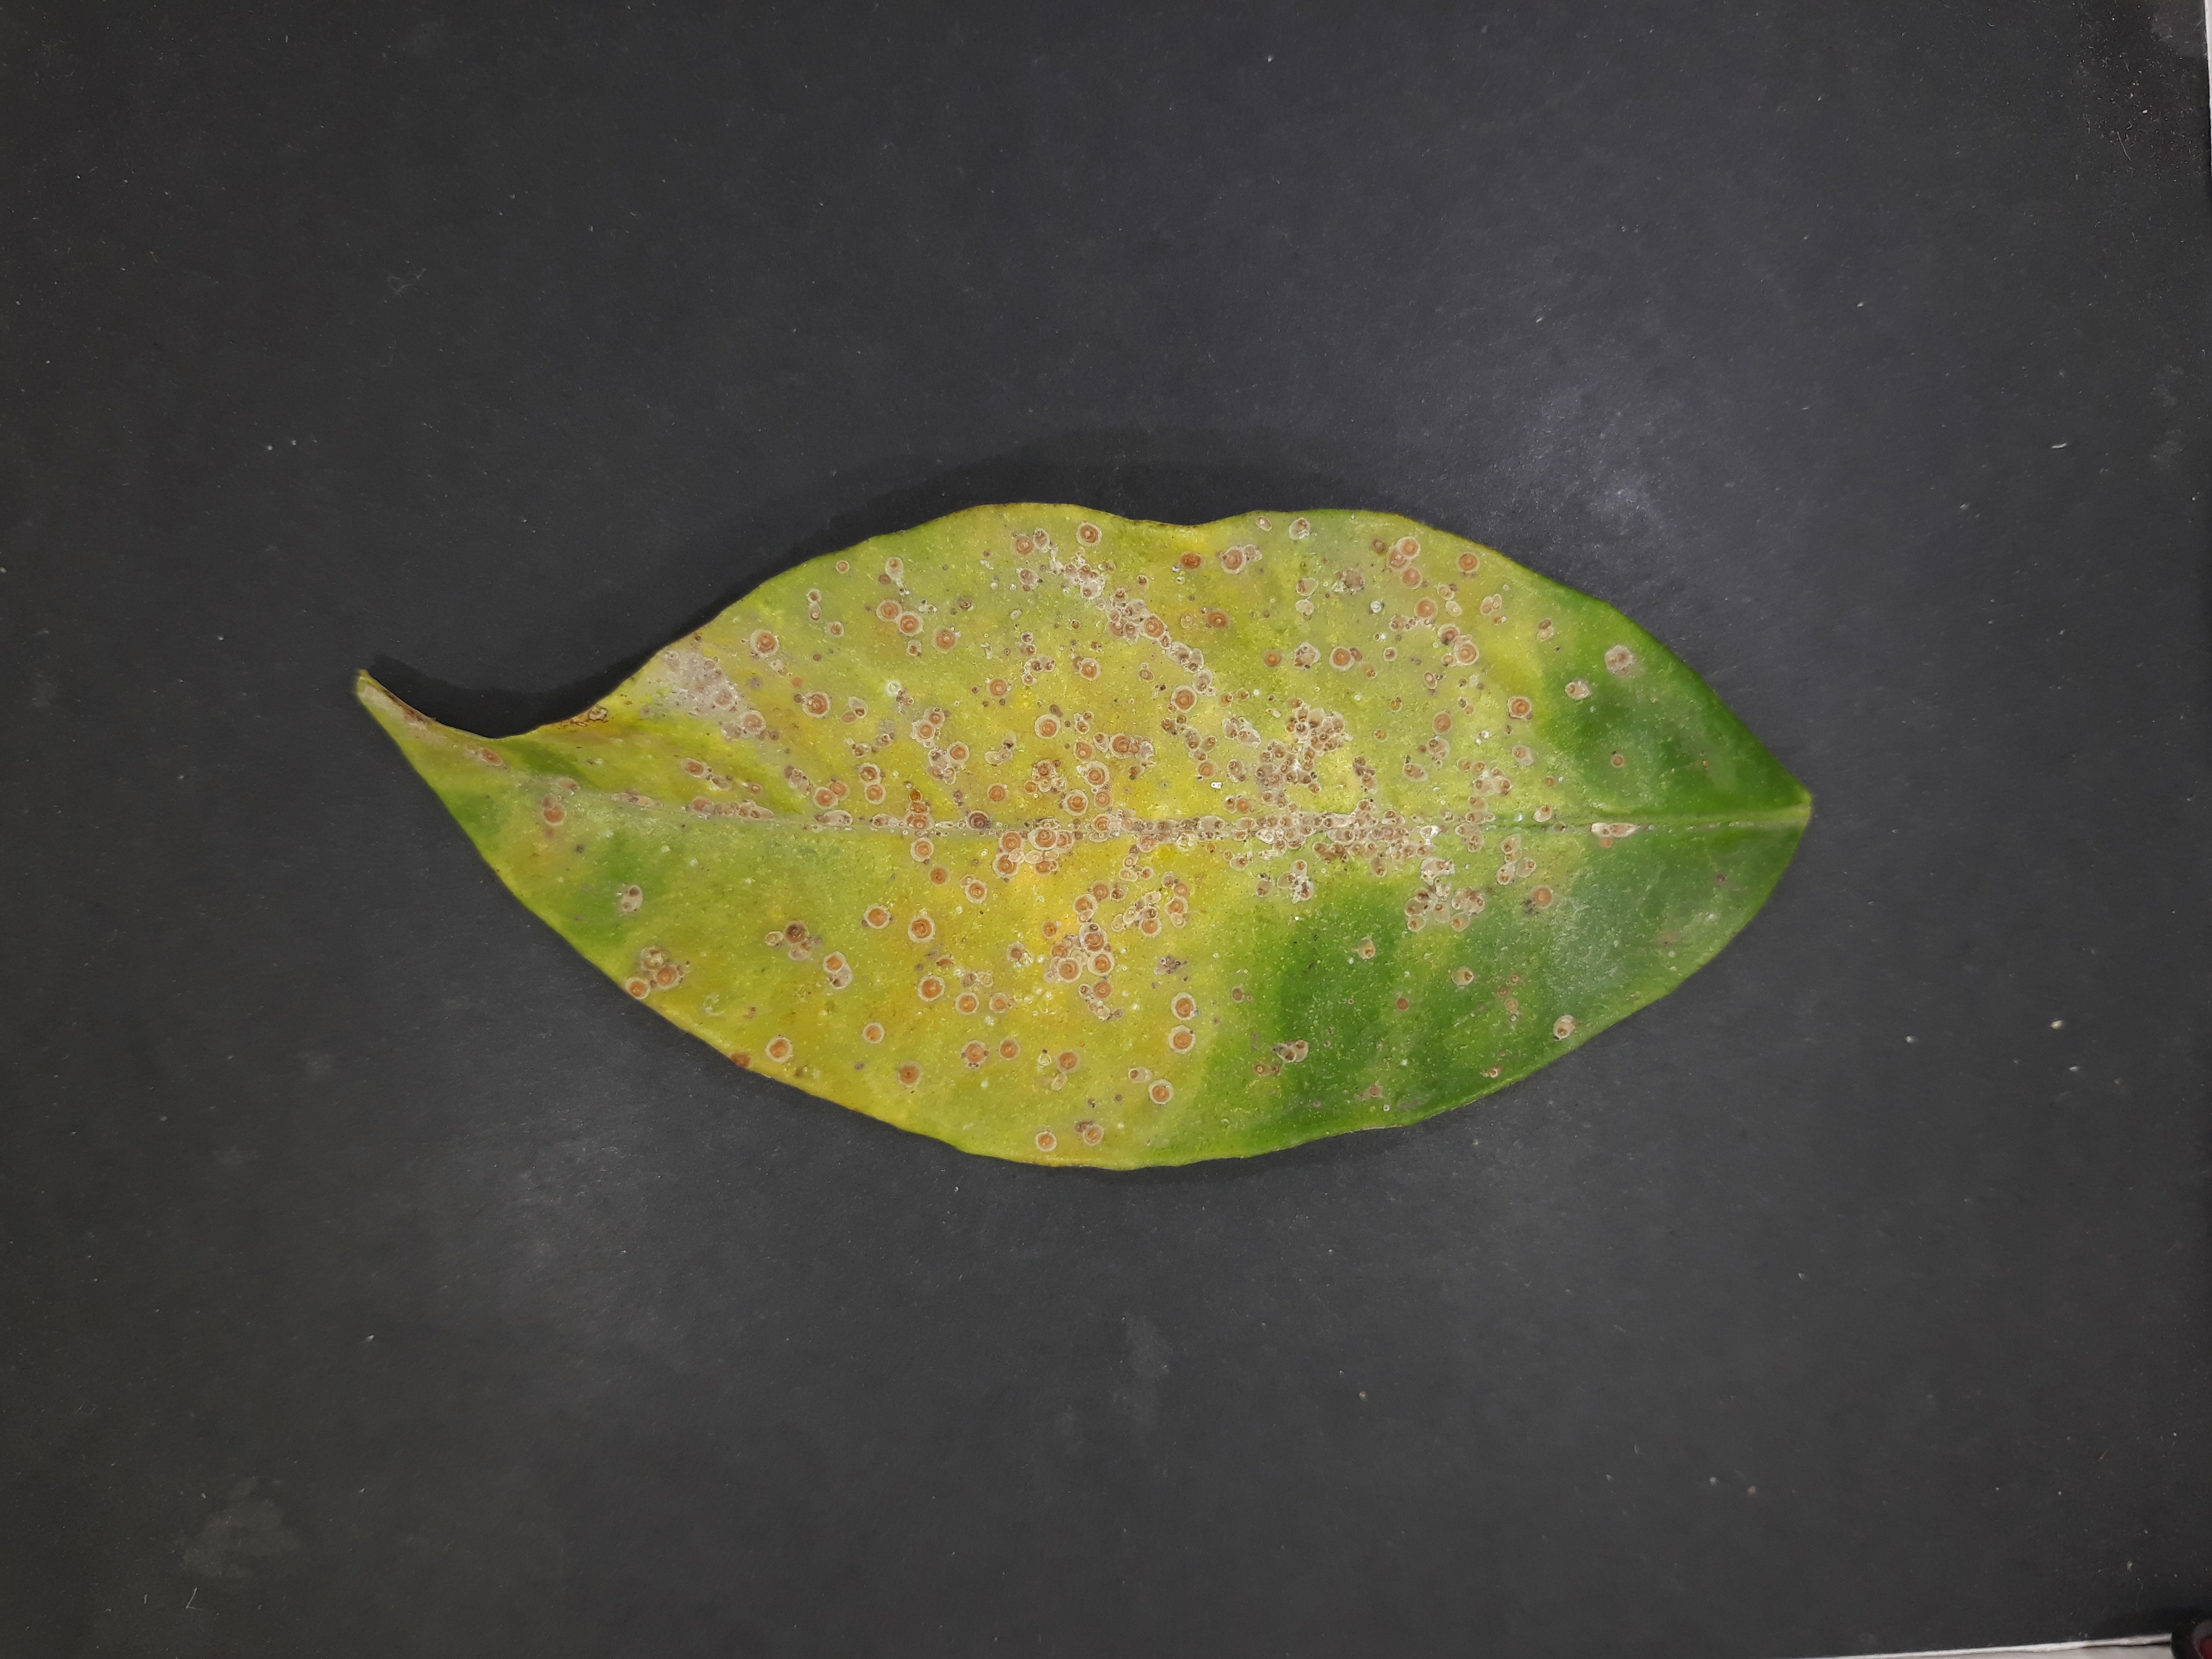
Label: Red_scale